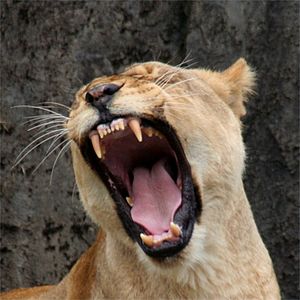
Løve / Biologi og adfærd / Jagt og byttedyr
Selvom en løvinde typisk har meget skarpe tænder, dræbes byttedyr normalt ved kvælning
Løven er en af de fem store katte i slægten Panthera og et medlem af kattefamilien. Det er den næststørste nulevende katteart efter tigeren, hvor nogle hanner kan veje over 250 kg. Der findes vilde løver i det subsahariske Afrika og i Asien. Løverne forsvandt fra Nordafrika og Sydvestasien for mange år siden, men dog i historisk tid. Indtil slutningen af Pleistocæn, for omkring 10.000 år siden, var løven det mest udbredte landpattedyr efter mennesket. Den kunne findes i størstedelen af Afrika, igennem hele Eurasien fra det vestlige Europa til Indien, og i Amerika fra Yukon til Peru.